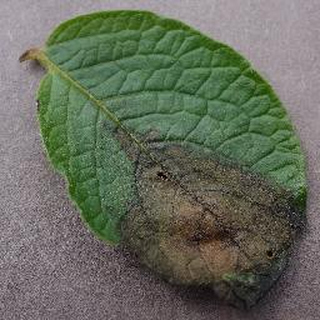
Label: potato_late_blight